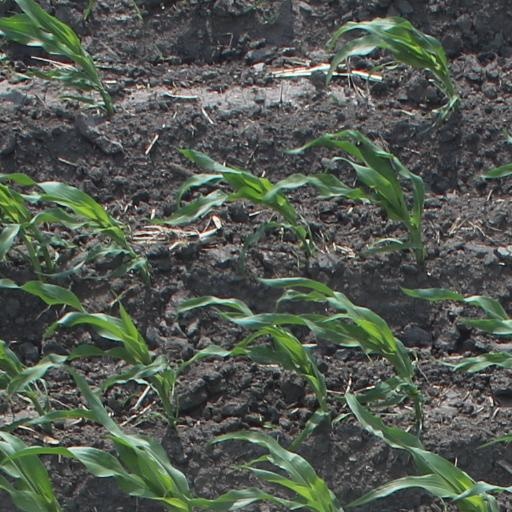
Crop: maize; corn